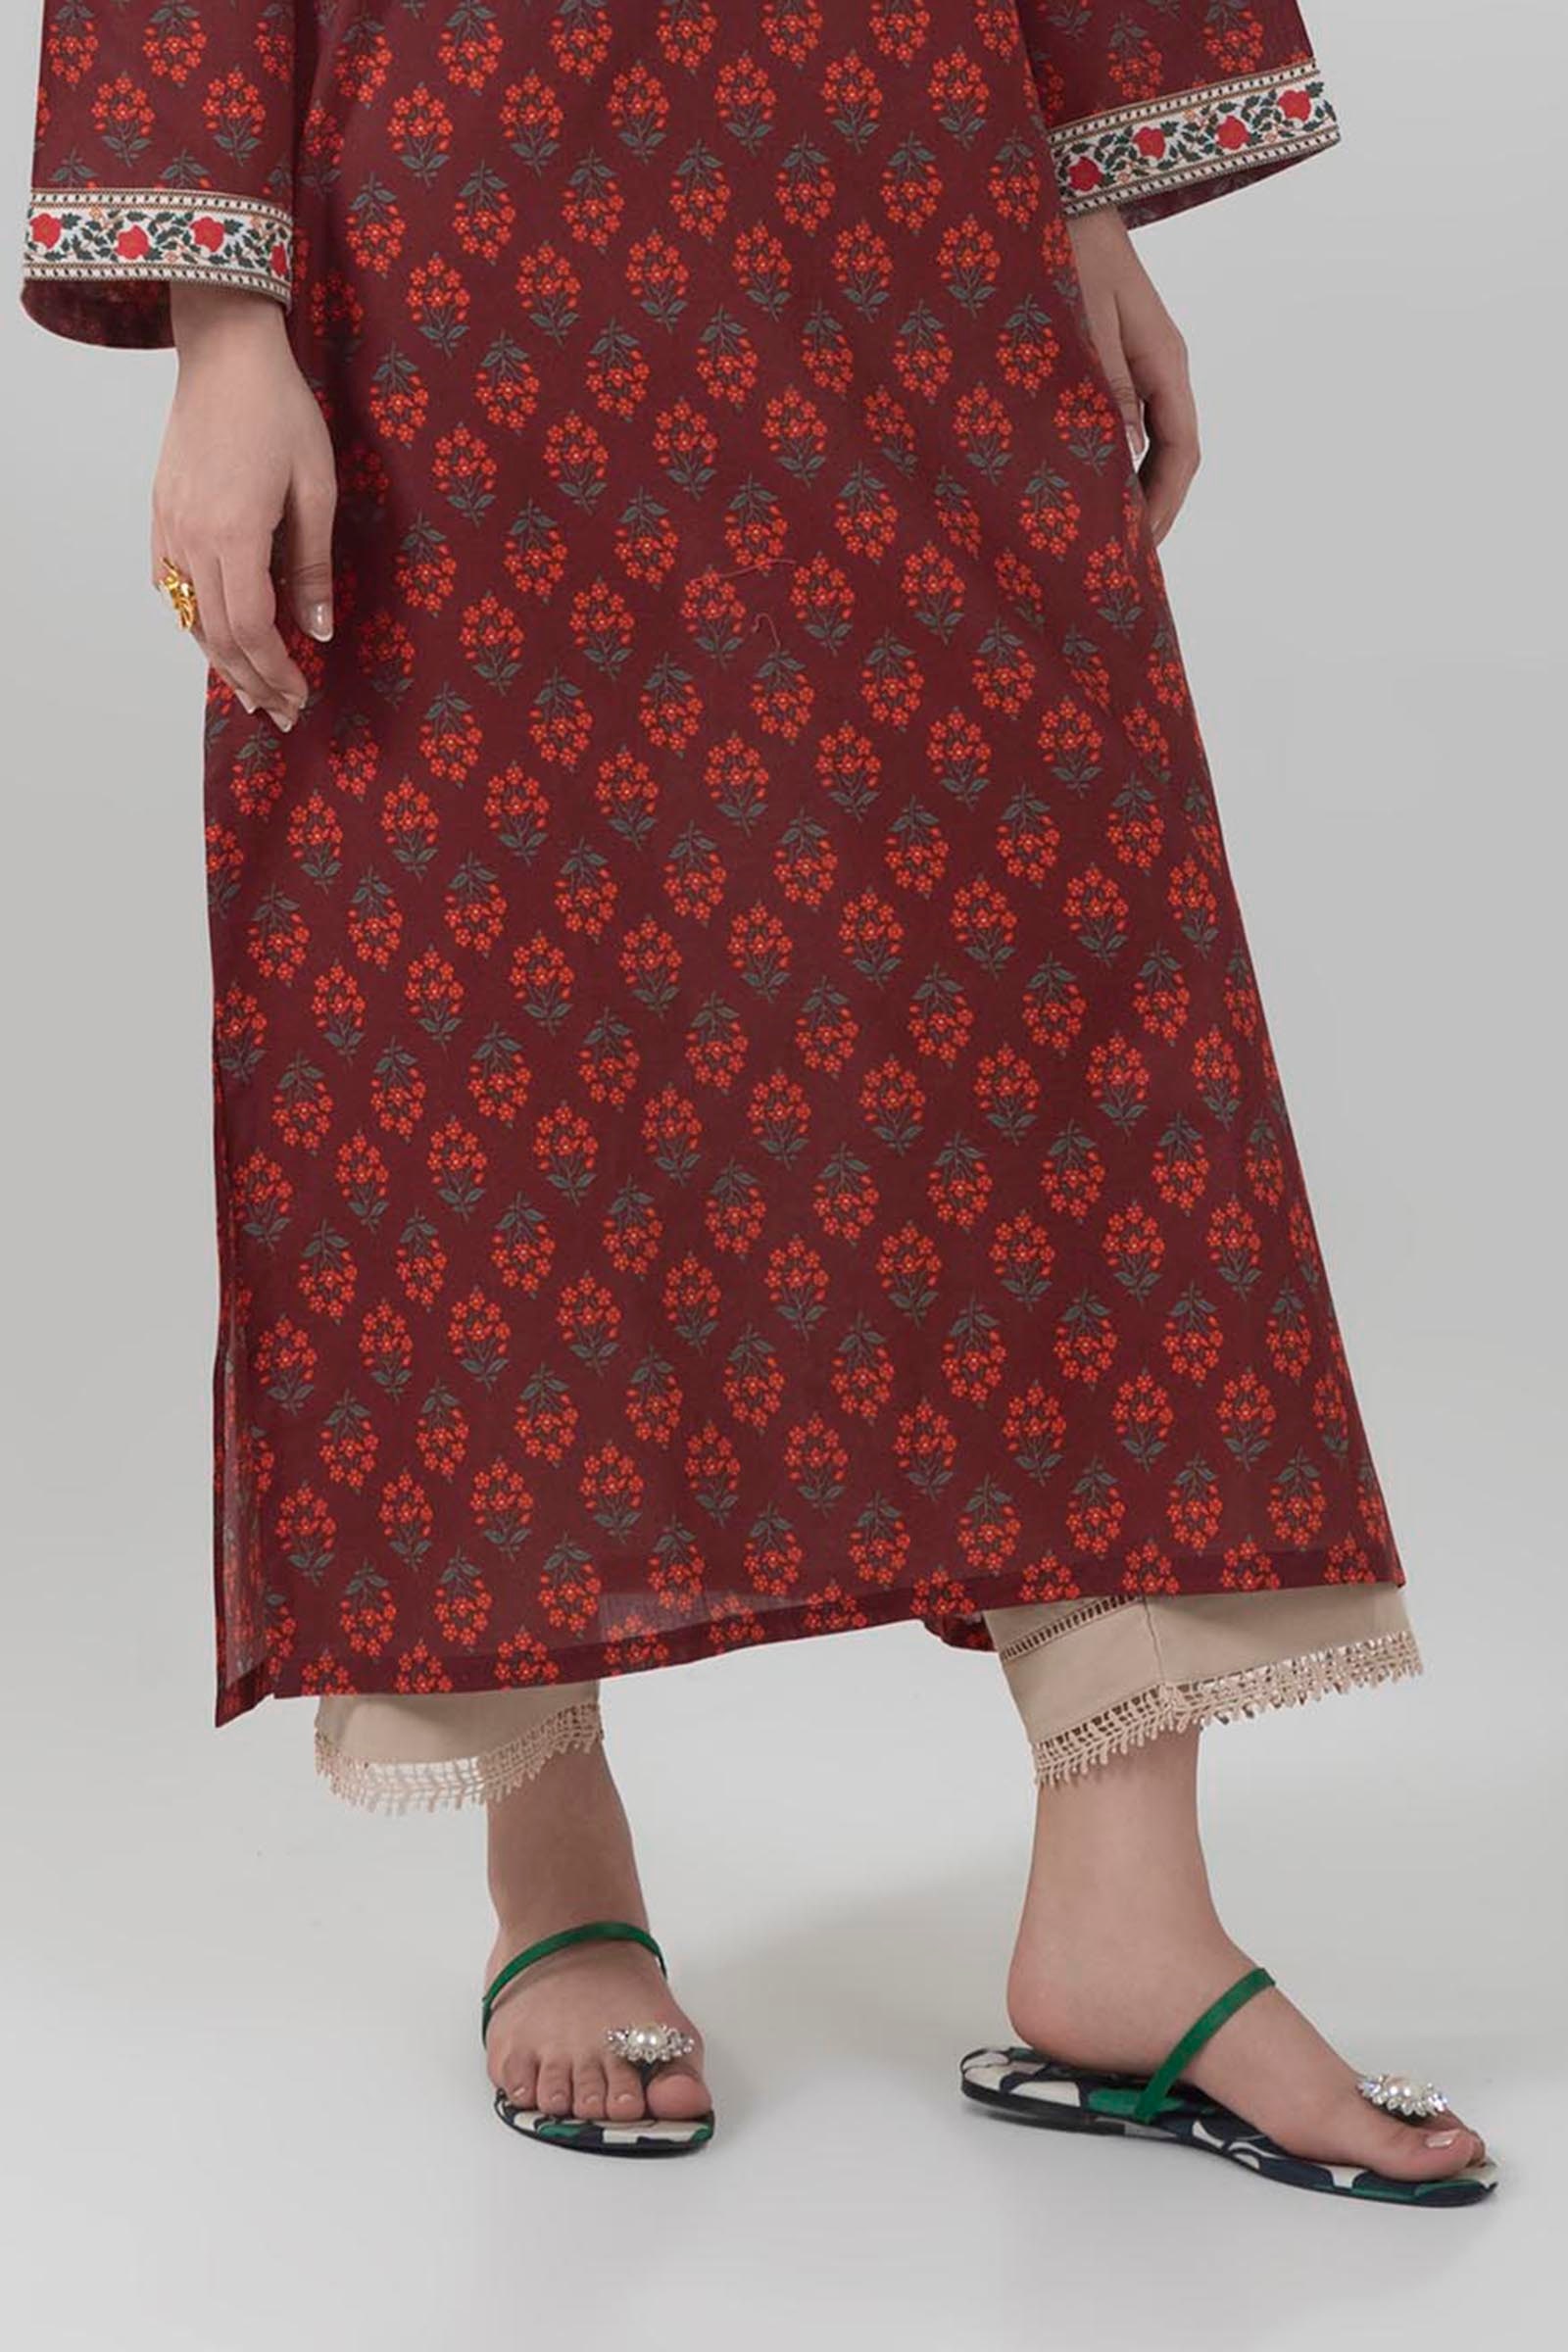
red multi print cotton tunic